New Farm Park

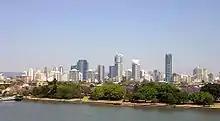
View across the Brisbane River to New Farm Park with the Brisbane CBD skyline in the background, 2006

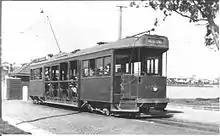
Brisbane Dropcentre Tram No.242 at the New Farm Ferry terminus, 1925

New Farm Park, created in 1914, currently covers of land, and is bounded by Brunswick Street and Sydney Street, New Farm. It adjoins the Brisbane Powerhouse arts precinct and the Brisbane River.